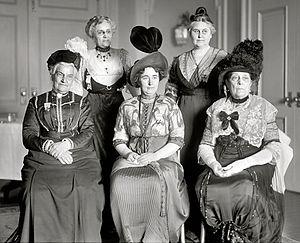
Emilie Augusta Louise « Lizzy » Lind-af-Hageby est une féministe britannico-suédoise et militante pour les droits des animaux.